Reginald Copleston

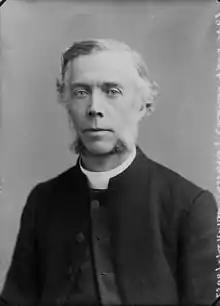
Reginald Stephen Copleston (1845-1925). Collodion negative by Alexander Bassano, 1895.

Reginald Stephen Copleston (26 December 1845 – 19 April 1925) was an Anglican priest and author who served as a bishop in India for more than 30 years.